Johad

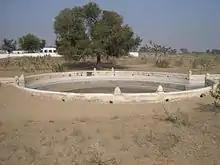
View of a "tanki" in Thathawata village in Rajasthan

The following are similar to the johads but are still distinct types of water bodies with specific differentiating features.